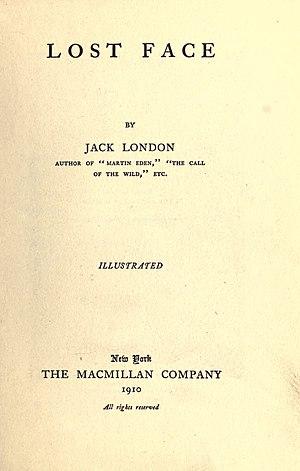
La Face perdue est un recueil de nouvelles du Nord canadien de l'écrivain américain Jack London, publié aux États-Unis en 1910.